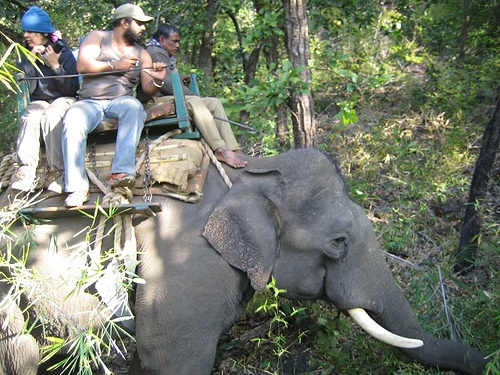
A group of men riding on the back of an elephant.
three males are riding on an elephant some bushes and trees
Three men riding on the back of an elephant through greenery.
Four people are seated on an elephant taking a ride.
Several people are riding an elephant through a jungle.